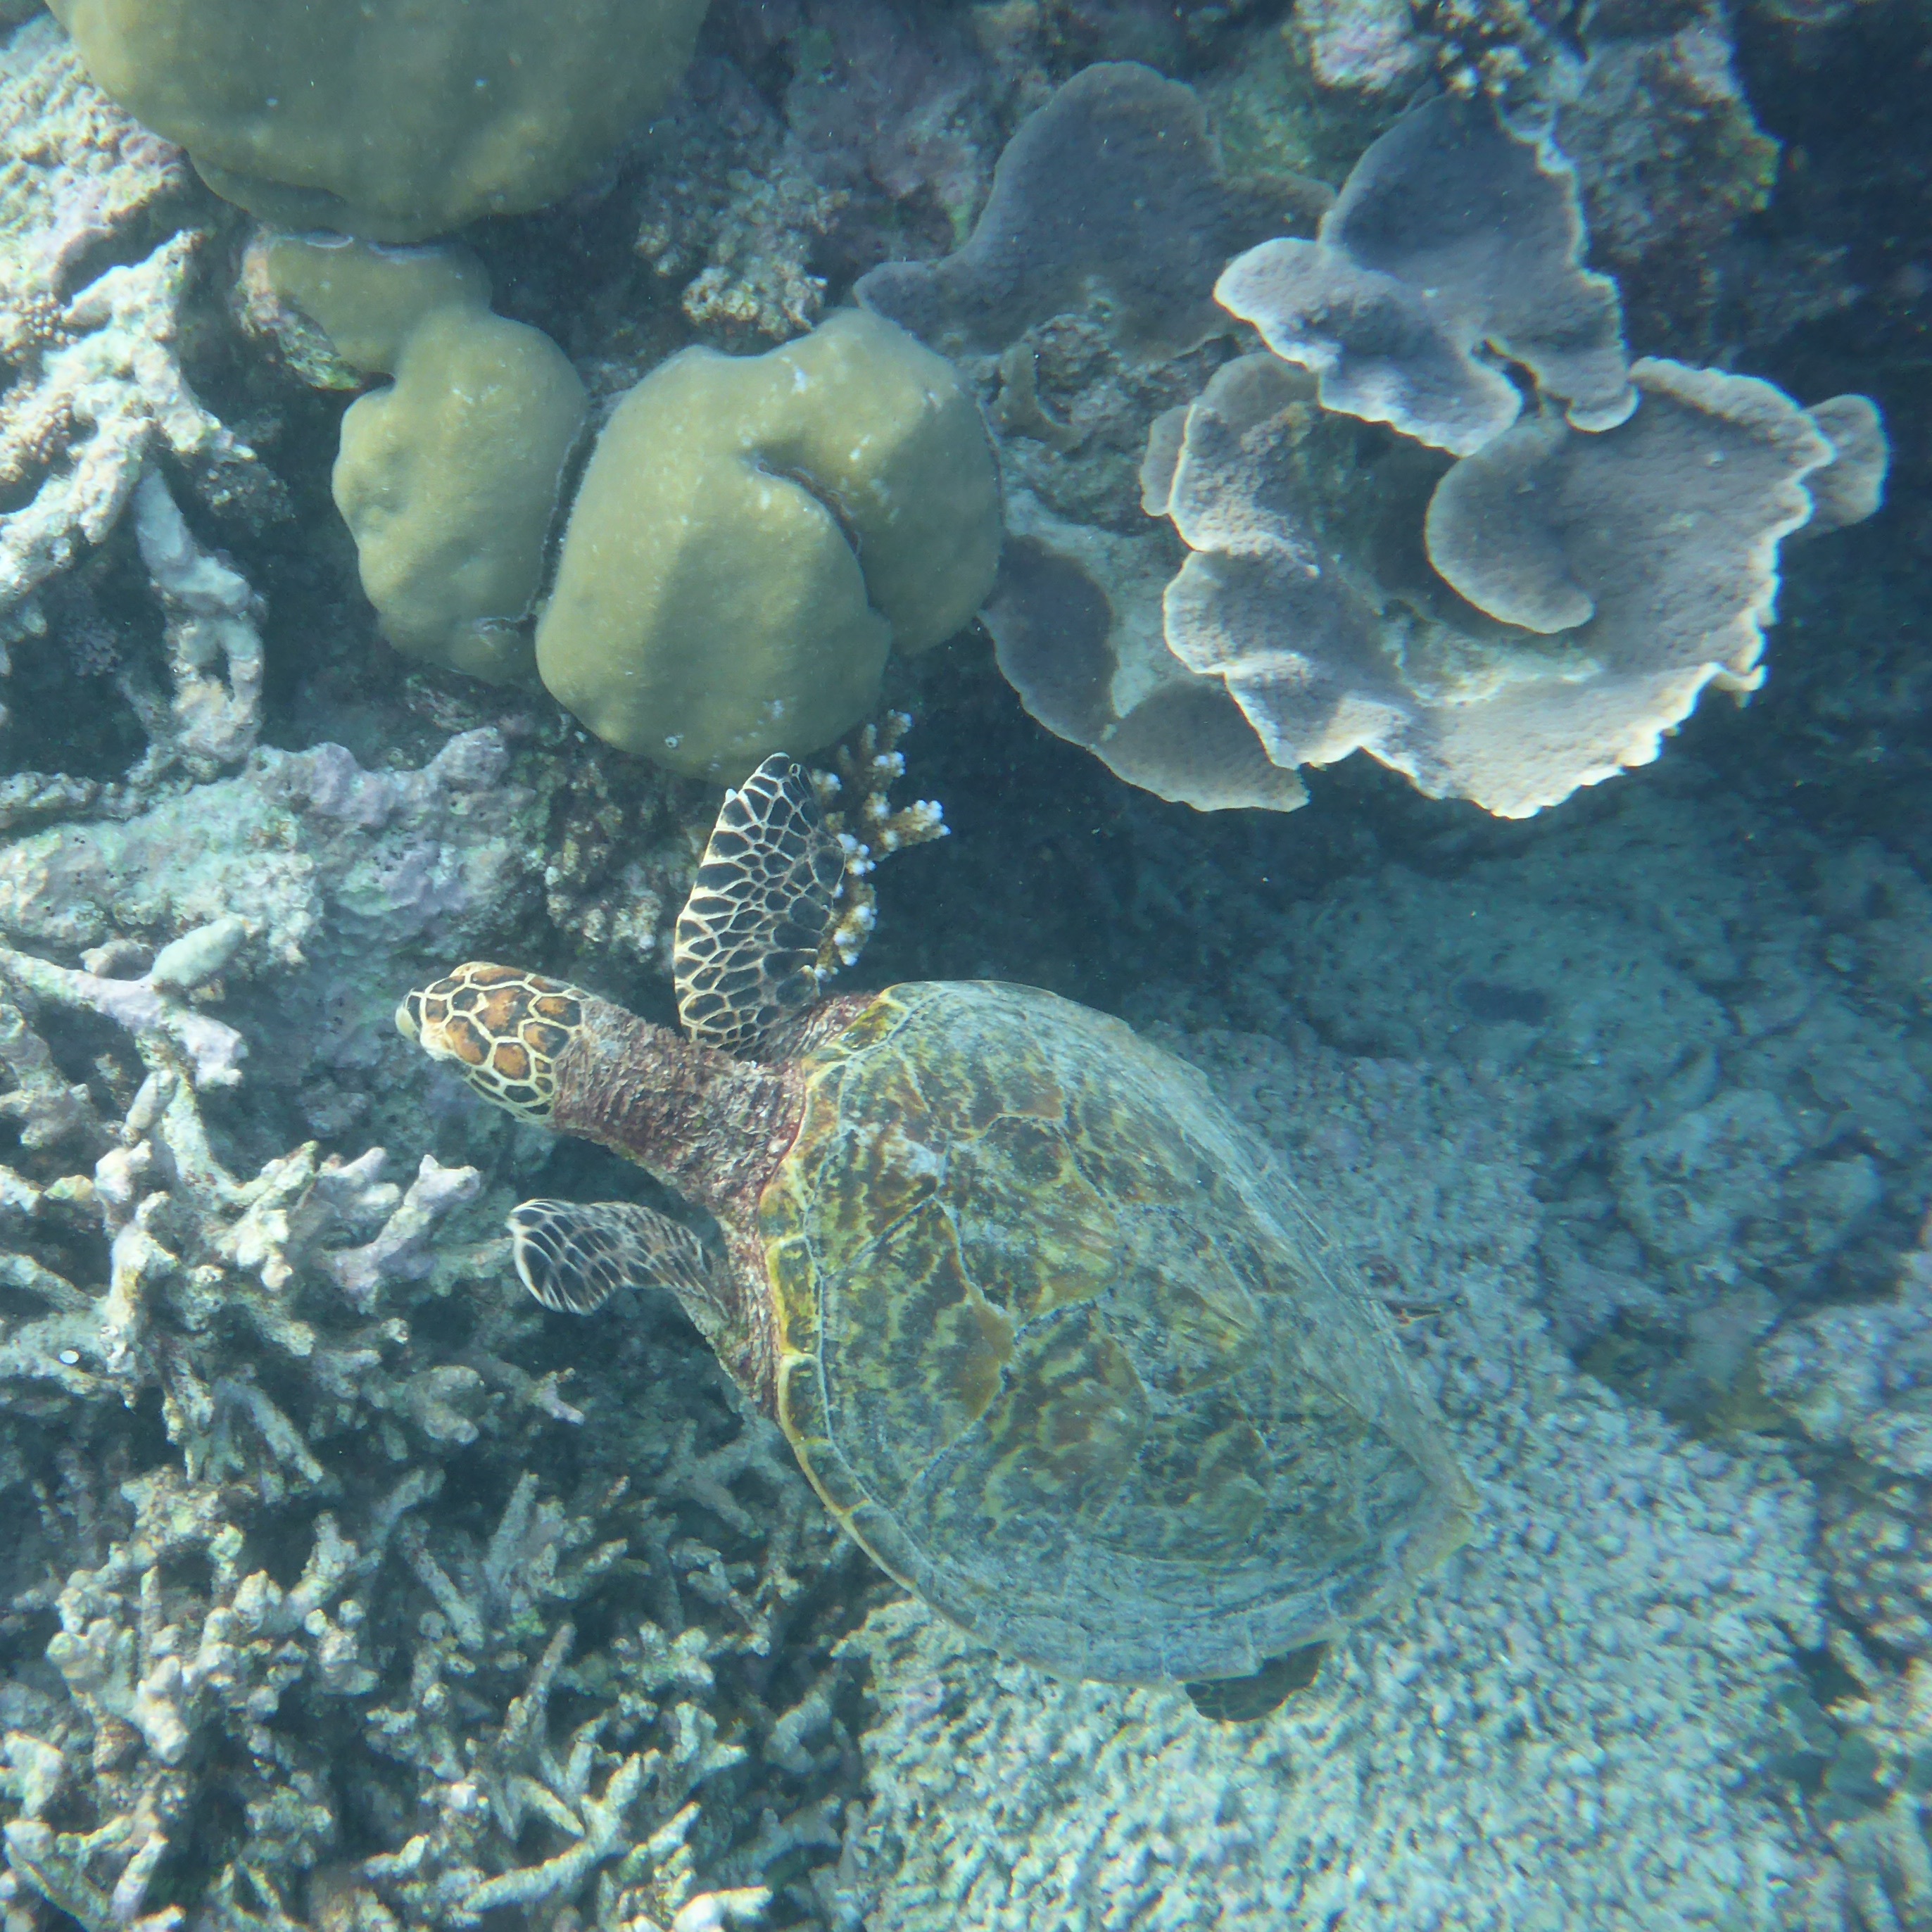
sea, nature, underwater, paradise, biology, holiday, turtle, sea turtle, reptile, fish, fauna, coral, coral reef, reef, maldives, organism, water turtle, loggerhead, marine biology, coral reef fish